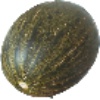
Label: Melon Piel de Sapo 1